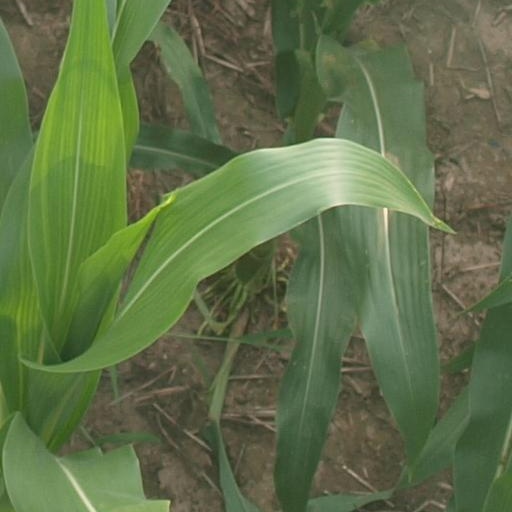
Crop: maize; corn